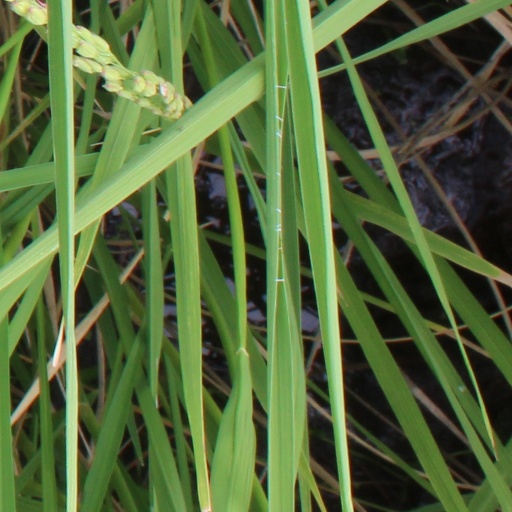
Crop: rice